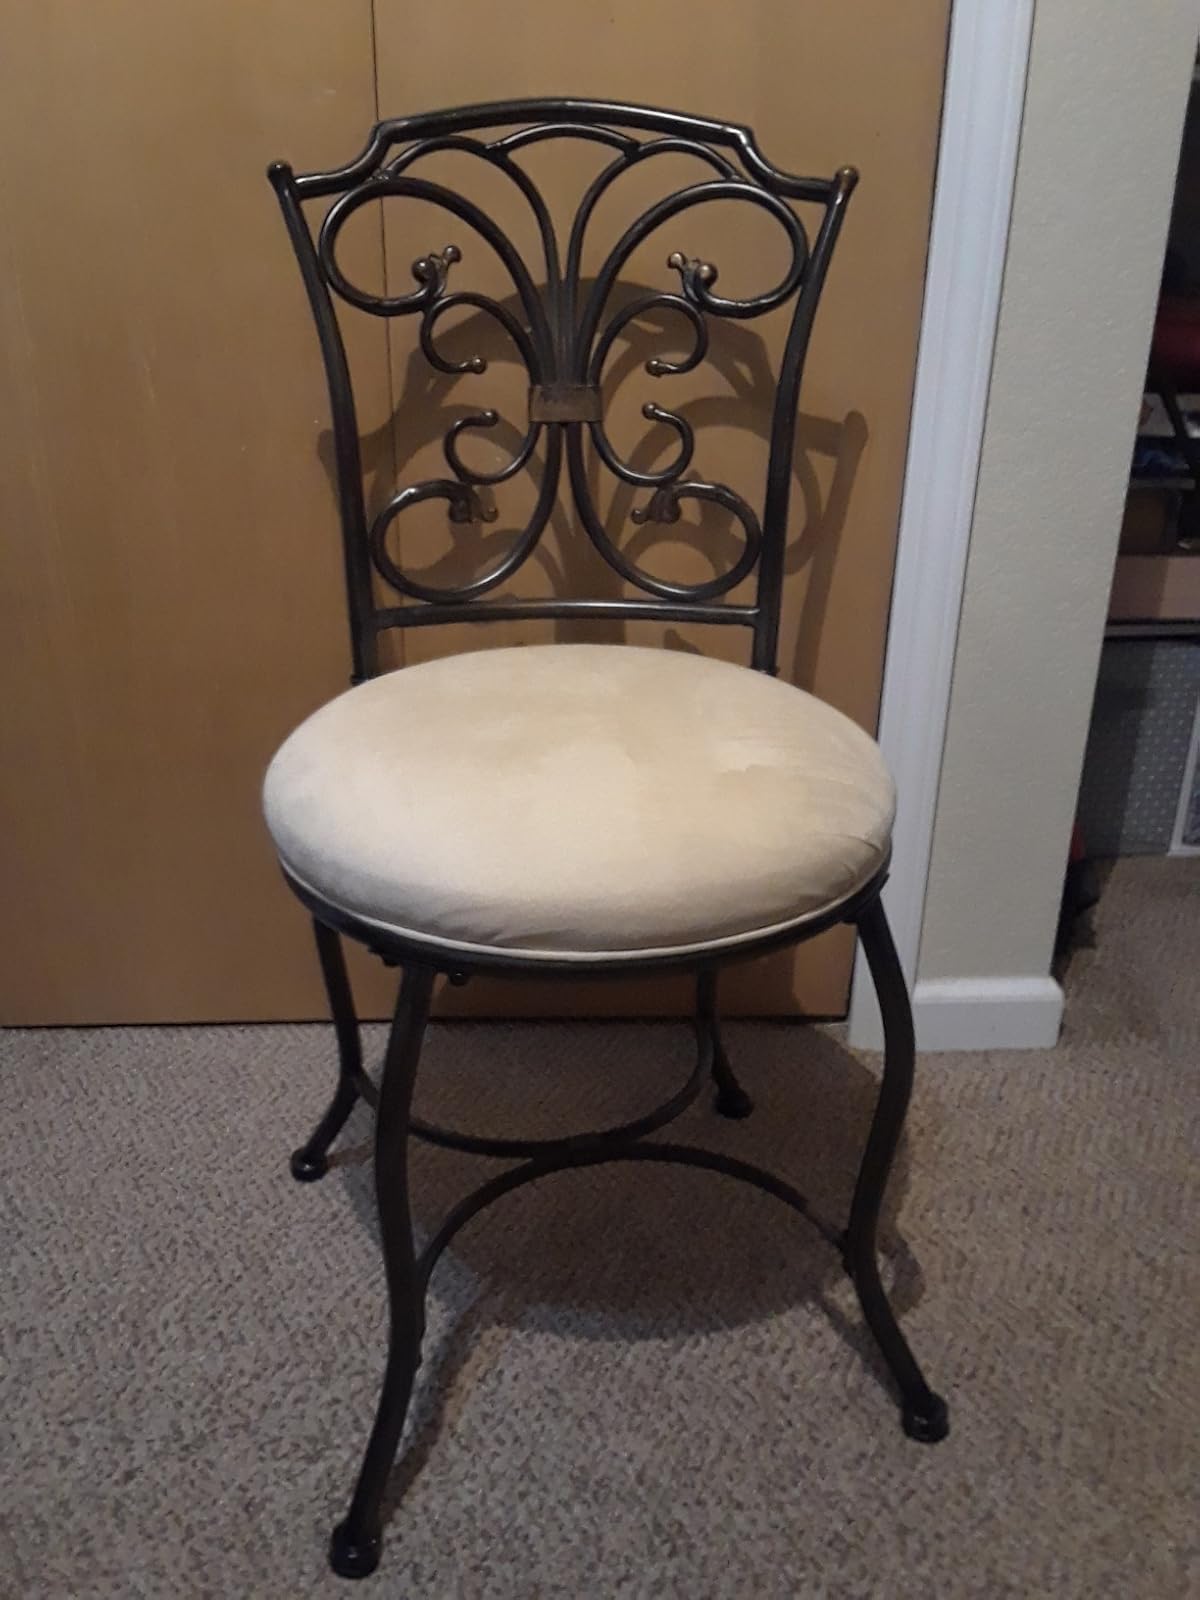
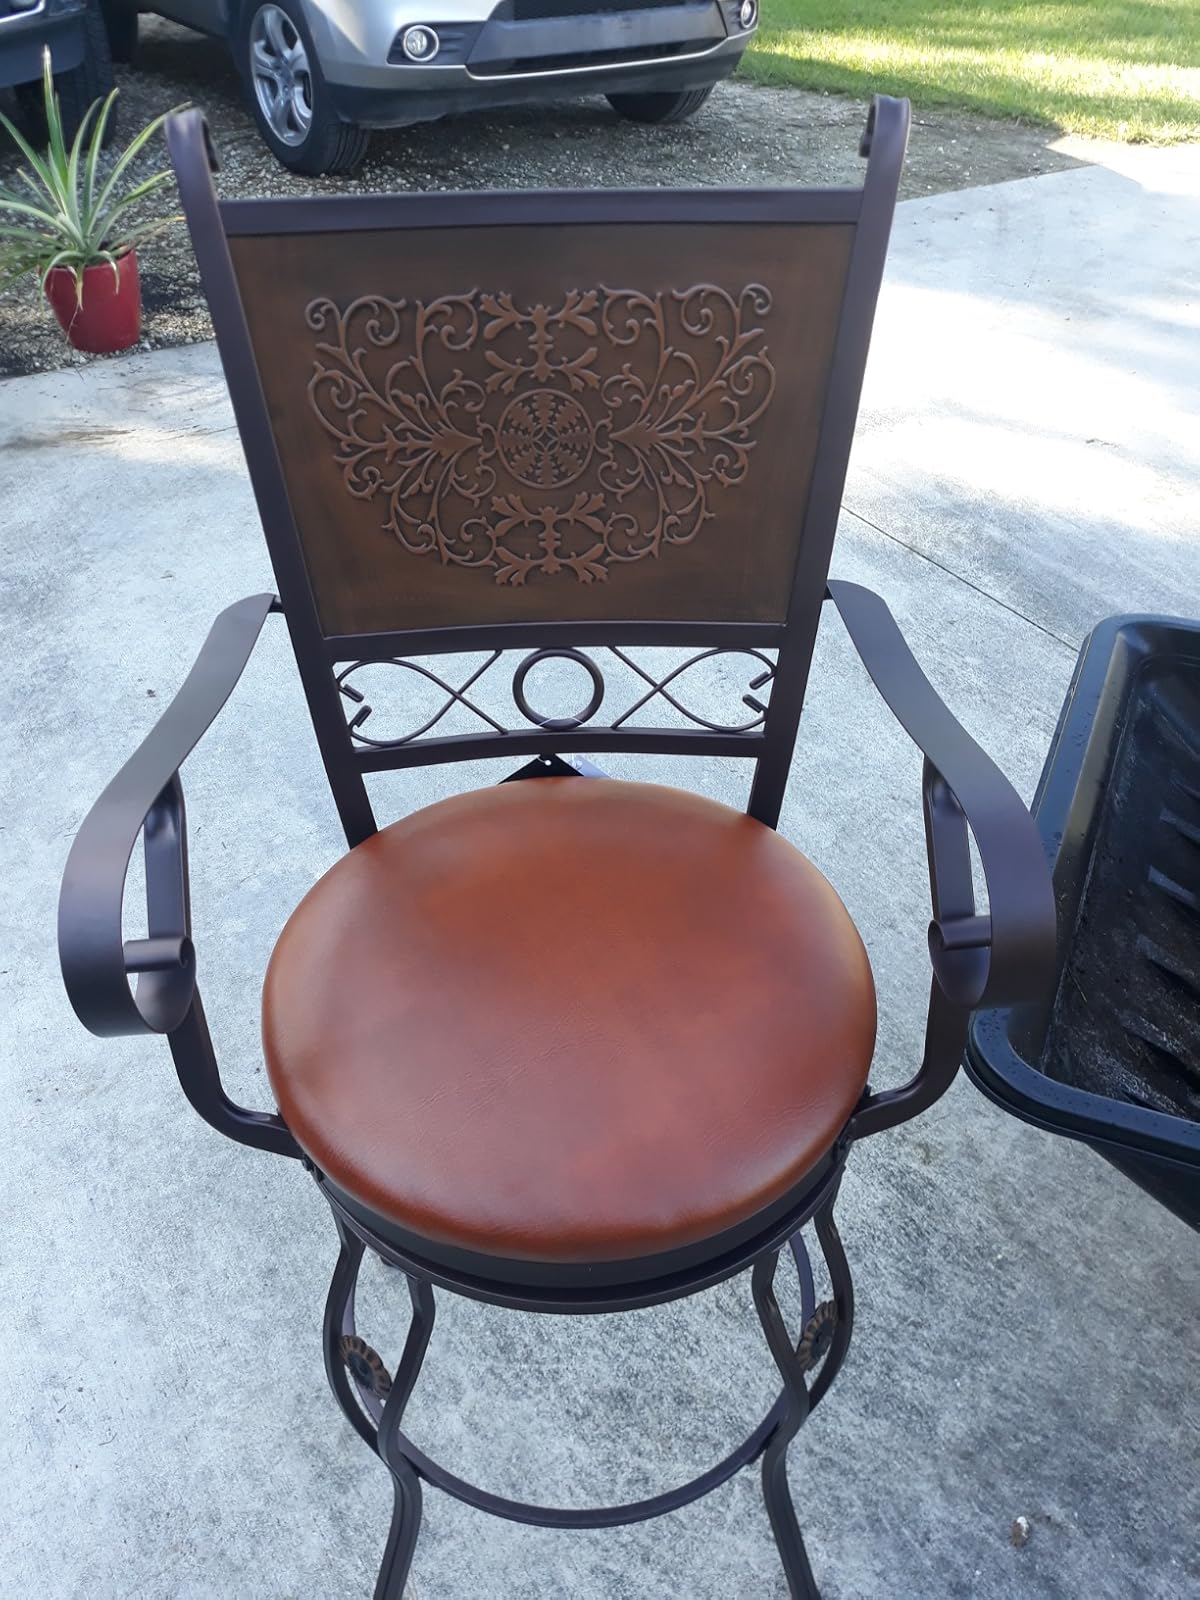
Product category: stool
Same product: no